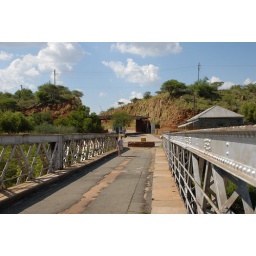
bridge over the river quaii